1938 Baseball Hall of Fame balloting

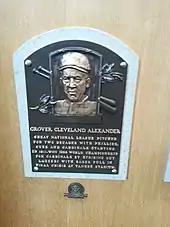
Alexander's plaque in Cooperstown

Once again, the Hall opted to have this small committee of six members select inductees "for outstanding service to base ball apart from playing the game." After selecting five individuals in 1937, the Commission chose two inductees at the major league winter meetings in New York City in December 1938, though the choices were not announced until the following month: